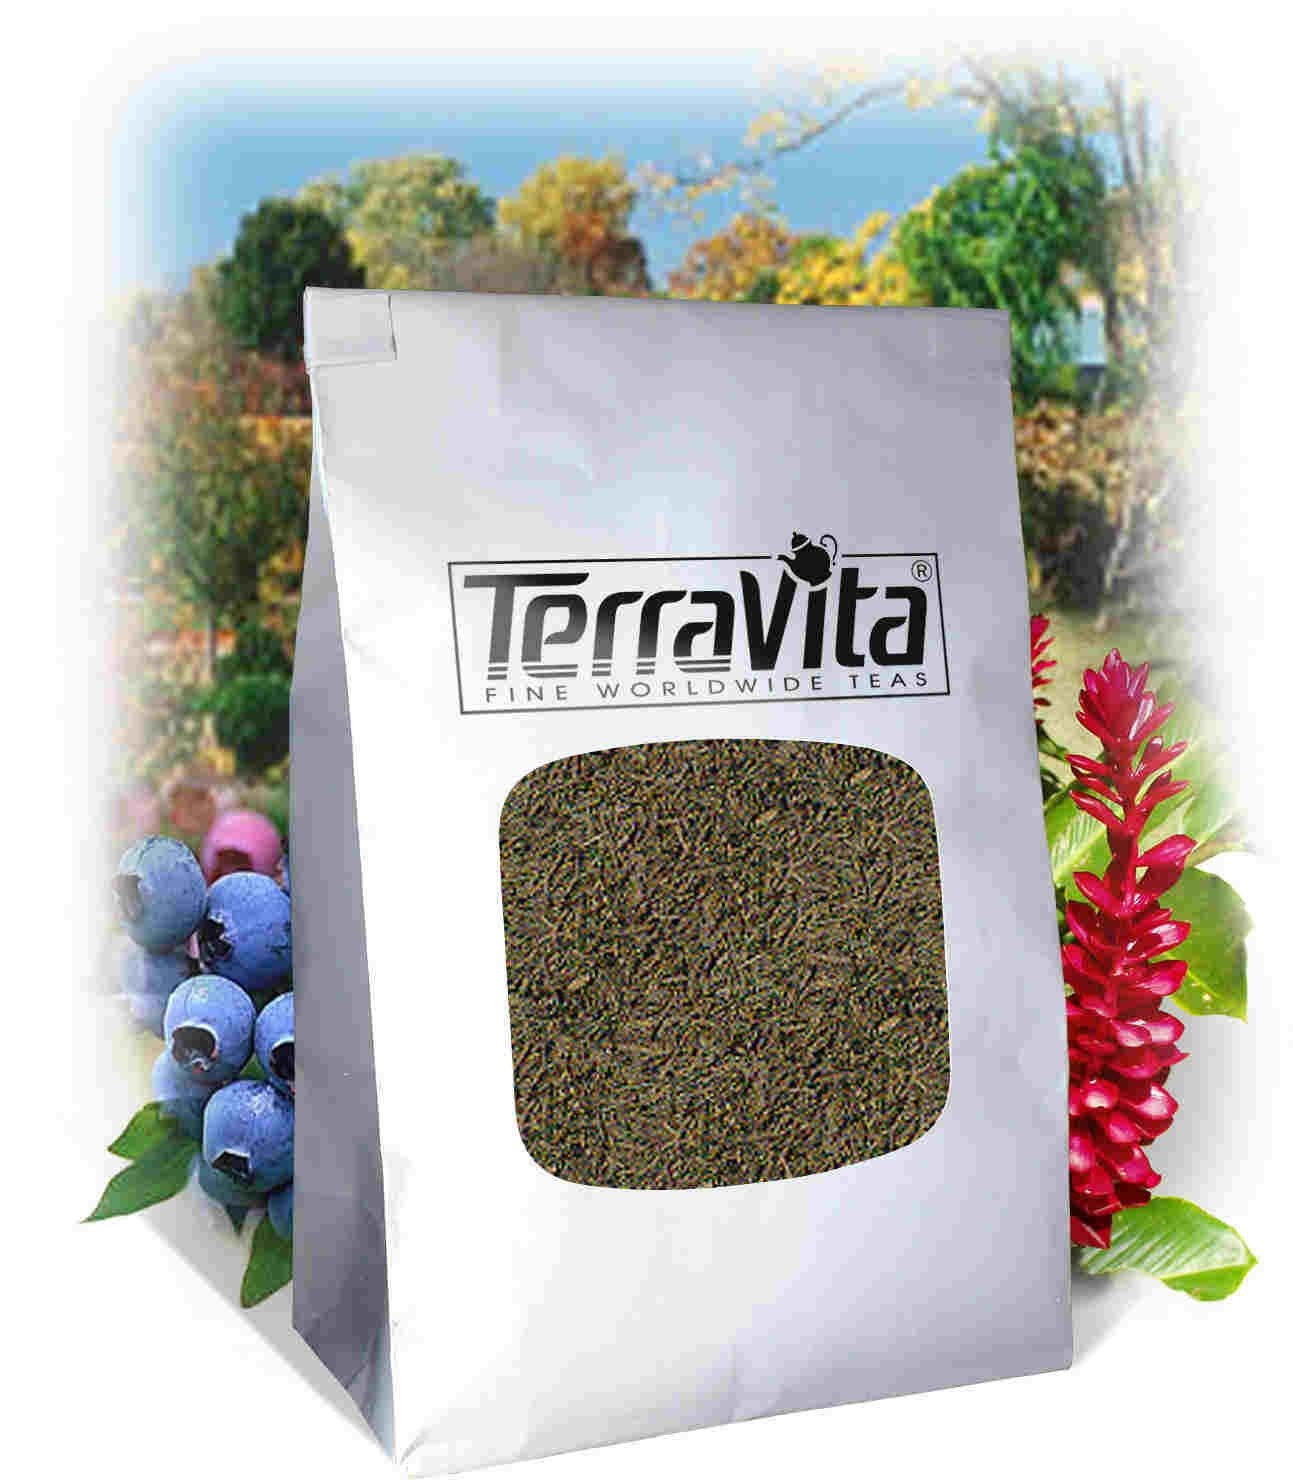
Item Name: Kokeicha Tea (Loose) (4 oz, ZIN: 510044)
Bullet Point 1: Kokeicha Tea (Loose) (4 oz, ZIN: 510044)
Bullet Point 2: No fillers.
Bullet Point 3: Manufacturer: TerraVita
Bullet Point 4: Size: 4 oz
Bullet Point 5: Loose Leaf Herbal Tea - Packed in a convenient upright pouch!
Product Description: Kokeicha Tea (Loose) (4 oz, ZIN: 510044)<BR><BR>Packaged in the United States in a GMP certified facility (Good Manufacturing Practice).<BR><BR>No fillers.<BR><BR>Manufacturer: TerraVita<BR><BR>Size: 4 oz<BR><BR>Loose Leaf Herbal Tea - Packed in a convenient upright pouch!<BR><BR>Ingredients: Green Tea
Value: 4.0
Unit: Ounce

Price: 29.39